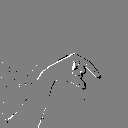
ASL letter: q